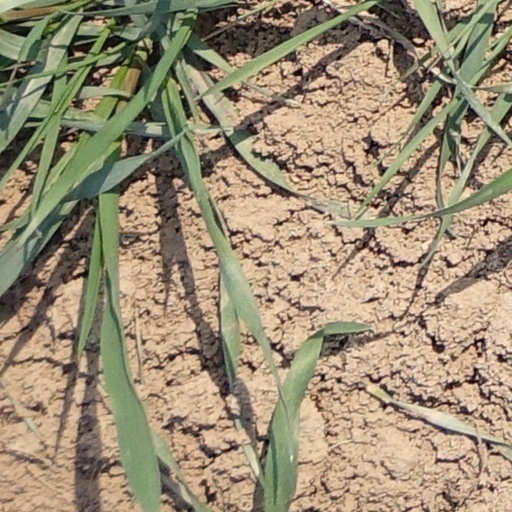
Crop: wheat